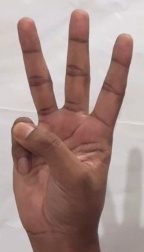
ASL sign: W